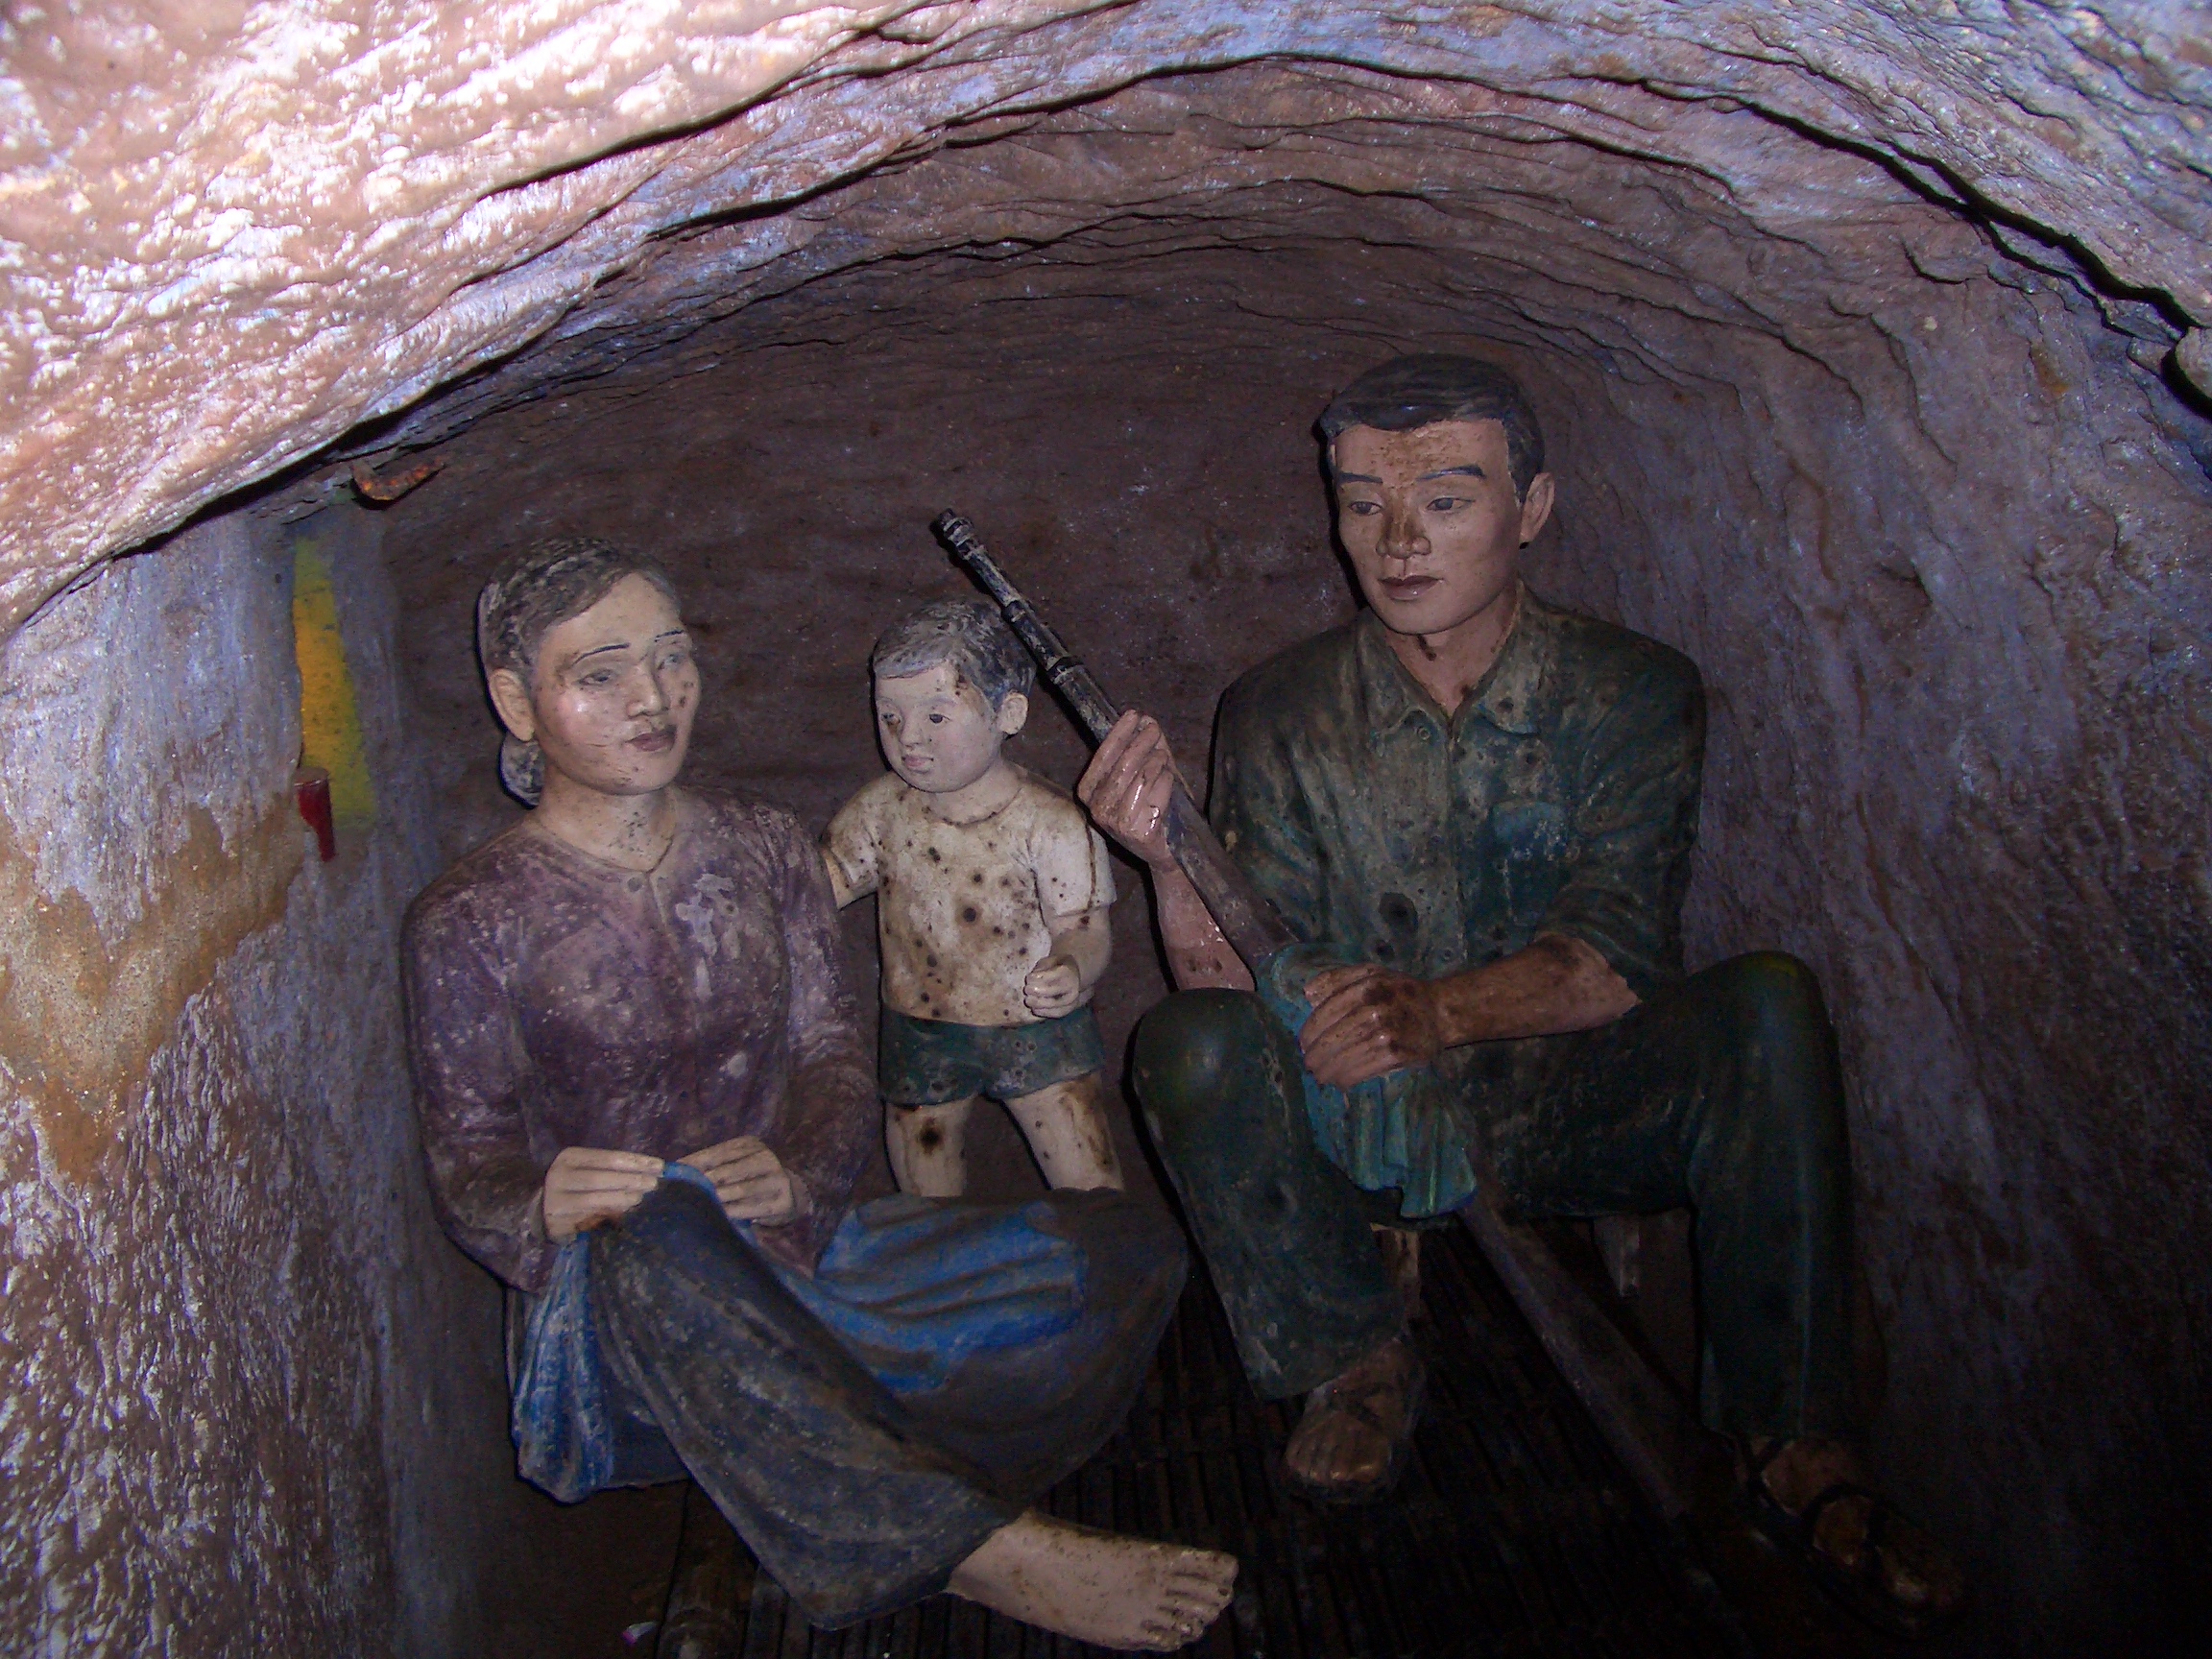
user: text: Vạch kẻ trên tường có màu gì?
assistant: text: Vạch kẻ trên tường có màu vàng (phía cạnh trái ảnh). Ngoài ra còn có một đoạn màu đỏ phía dưới vạch vàng.

user: text: Trong hình có bao nhiêu bức tượng người?
assistant: text: Có 3 bức tượng người: một phụ nữ, một đứa trẻ và một người đàn ông cầm súng.

user: text: Các bức tượng này mô tả cuộc sống trong giai đoạn lịch sử nào của Việt Nam?
assistant: text: Các tượng mô tả cuộc sống của người dân trong thời kỳ kháng chiến chống Mỹ, những năm 1965–1972 — khi người dân phải sống và sinh hoạt trong địa đạo để tránh bom đạn.

user: text: Mối quan hệ và vai trò của ba bức tượng người trong bối cảnh đường hầm lịch sử là gì?
assistant: text: Người đàn ông: đại diện cho lực lượng dân quân hoặc bộ đội, bảo vệ gia đình và làng xóm.  Người phụ nữ: tượng trưng cho hậu phương, đảm nhiệm sinh hoạt và chăm sóc gia đình trong hầm.  Đứa trẻ: thể hiện cuộc sống vẫn tiếp diễn trong điều kiện vô cùng khắc nghiệt.  Ba tượng cùng nhau tái hiện cảnh một gia đình trú ẩn và sinh hoạt trong địa đạo, phản ánh sự kiên cường, đoàn kết của người dân Vịnh Mốc trong chiến tranh.